Costermonger

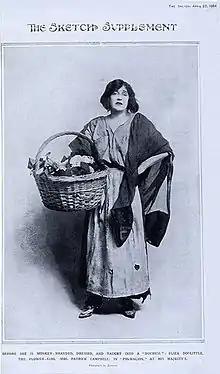
Actress, Mrs Patrick Campbell, dressed in costermonger costume, 1914

A costermonger, coster, or costard is a street seller of fruit and vegetables in British towns. The term is derived from the words "costard" (a medieval variety of apple) and "monger" (seller), and later came to be used to describe hawkers in general. Some historians have pointed out that a hierarchy existed within the costermonger class and that while costermongers sold from a handcart or animal-drawn cart, mere hawkers carried their wares in a basket.